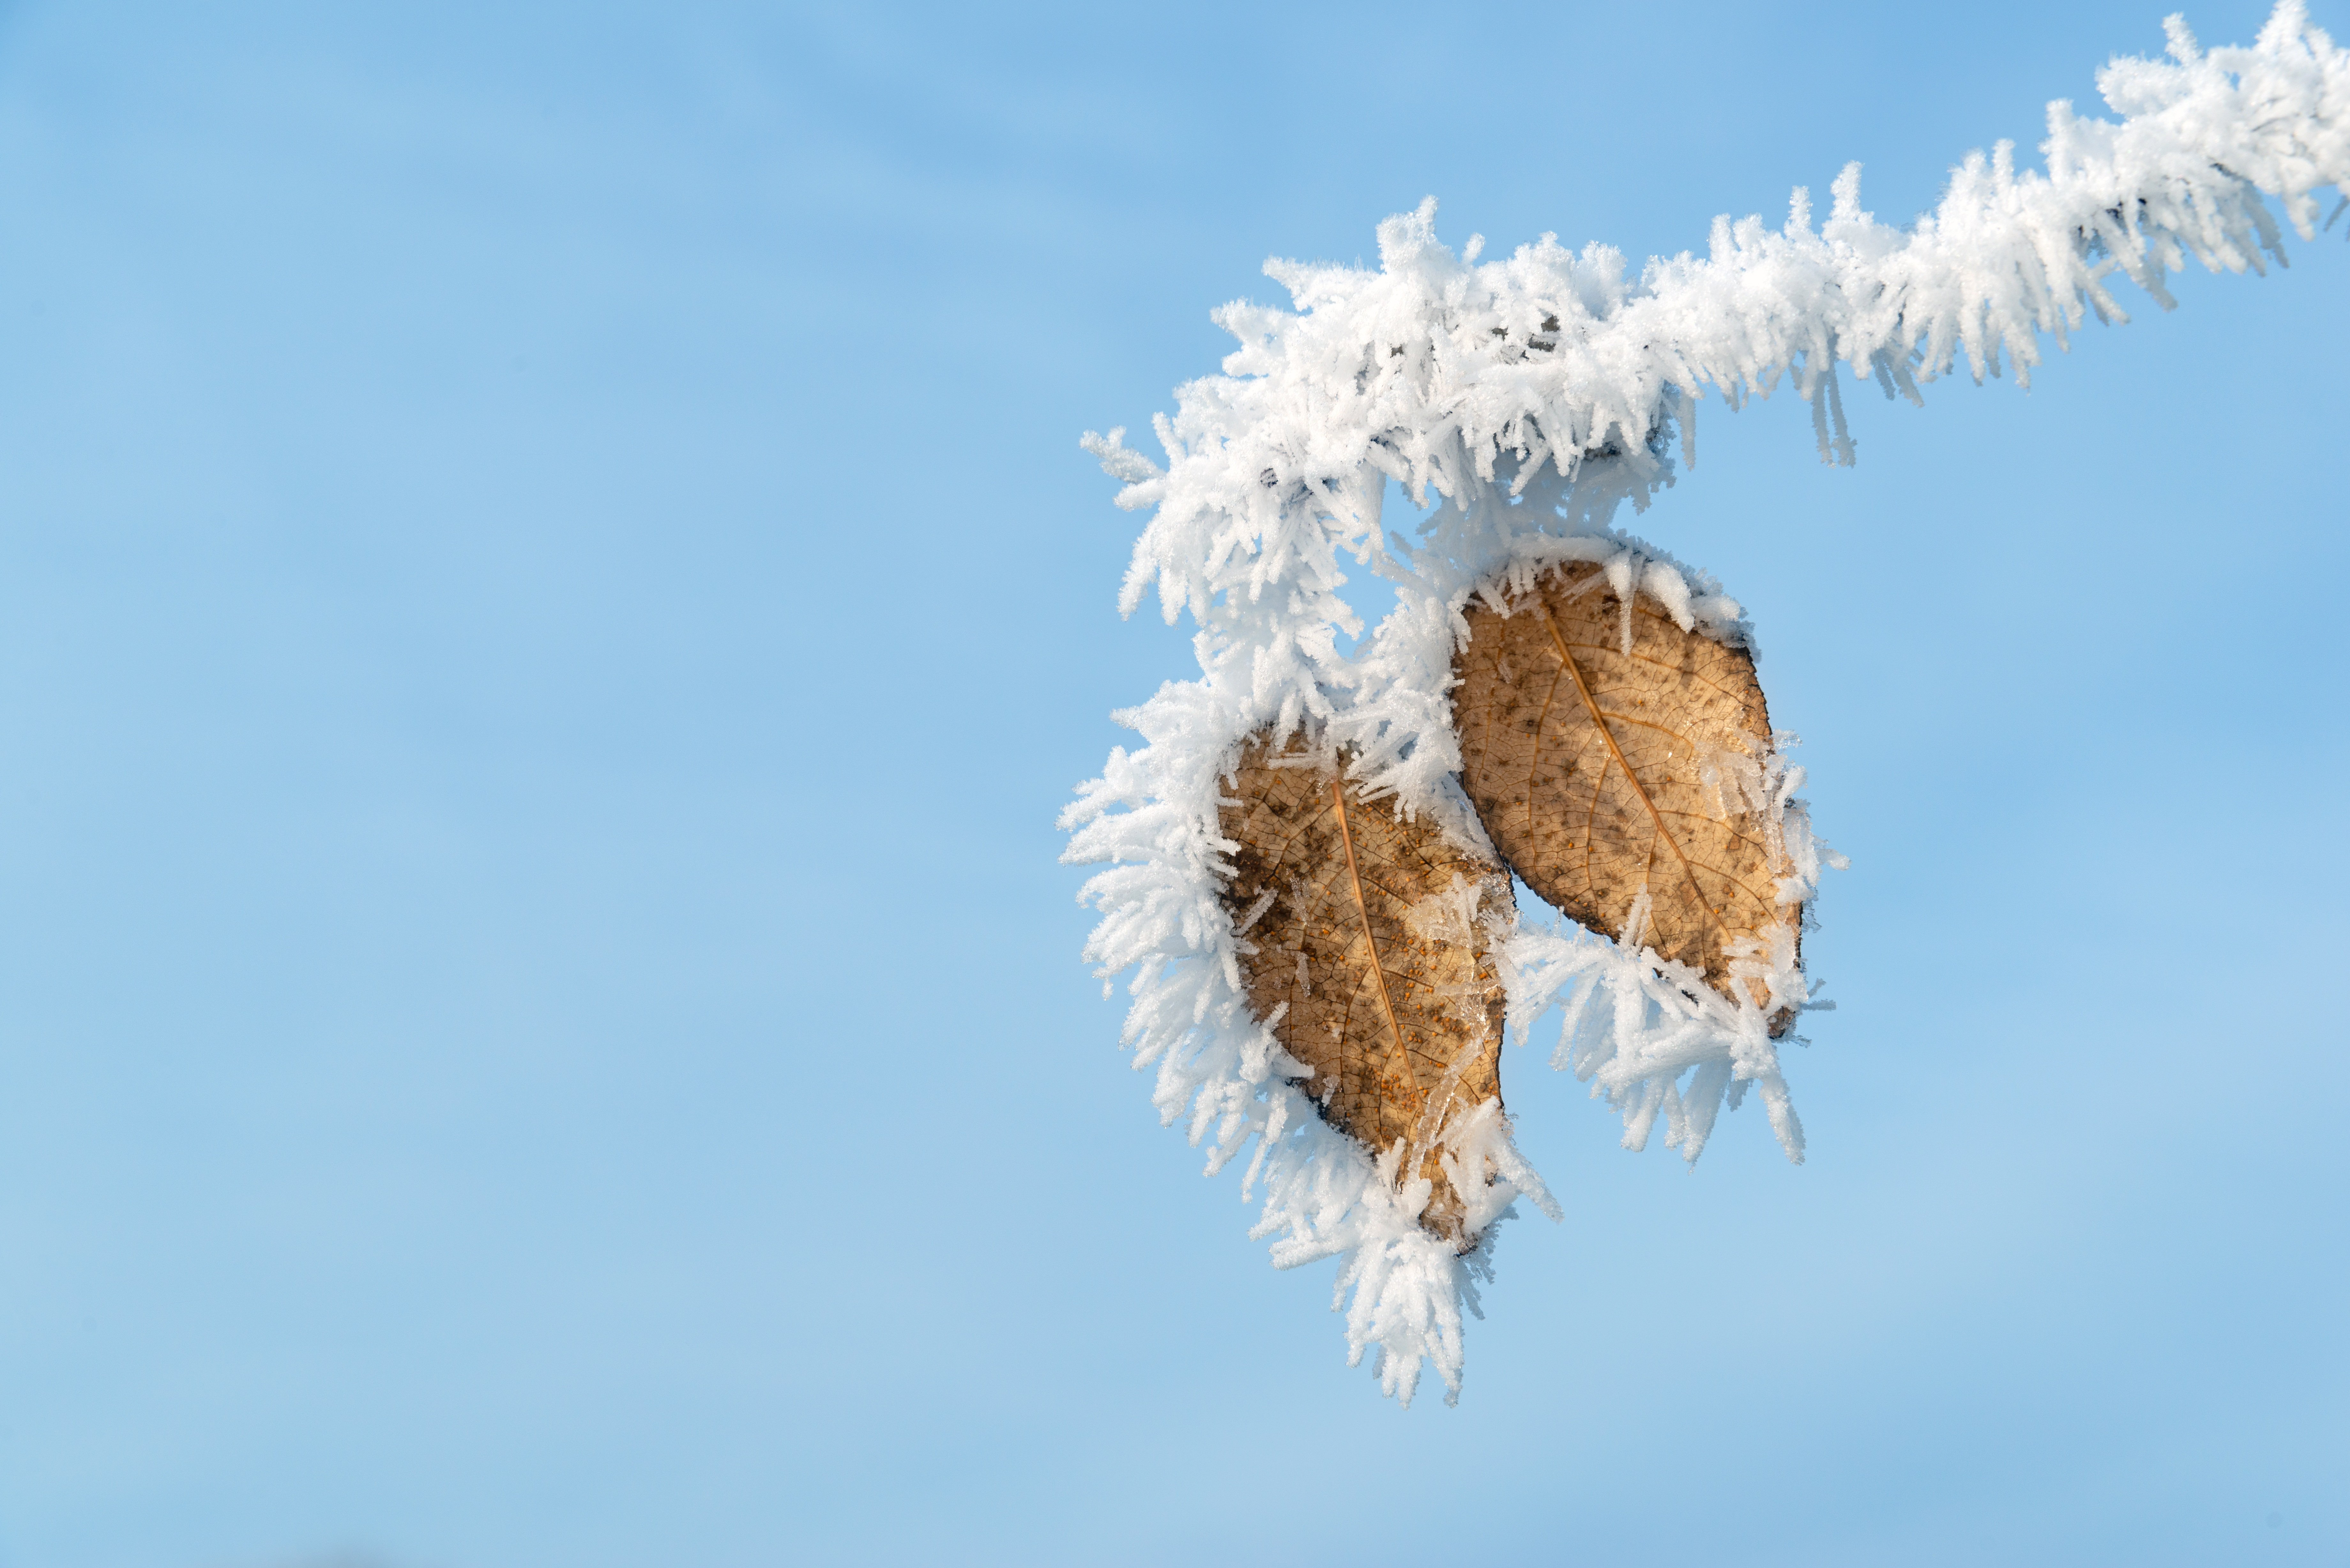
natural, sky, branch, twig, flower, flowering plant, snow, freezing, frost, winter, grass, plant stem, pollen, wildflower, macro photography